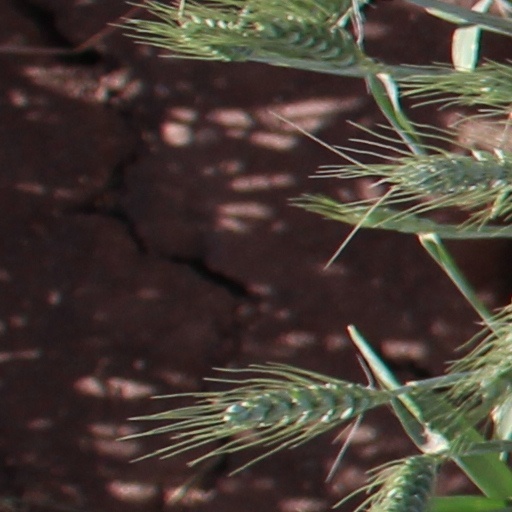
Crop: wheat